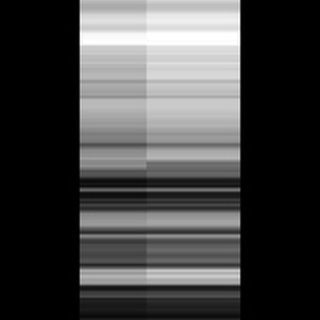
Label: sugarcane_red_rot